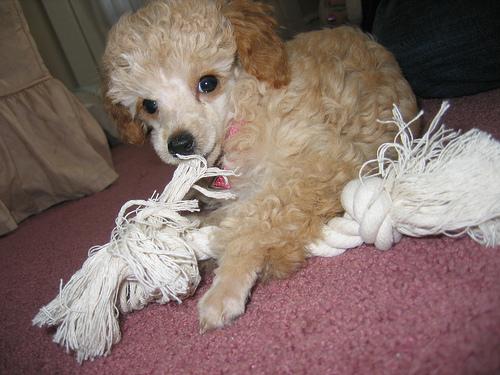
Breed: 2925-n000114-toy_poodle